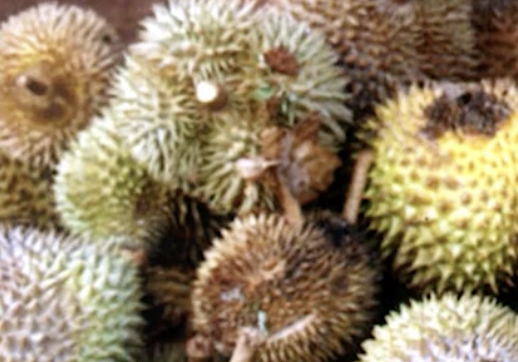
Label: fruit_rot